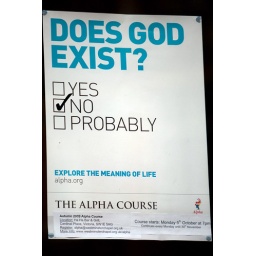
Sign in a god house window in Buckingham Gate SW1.My answer would be only inside the heads of the religious.